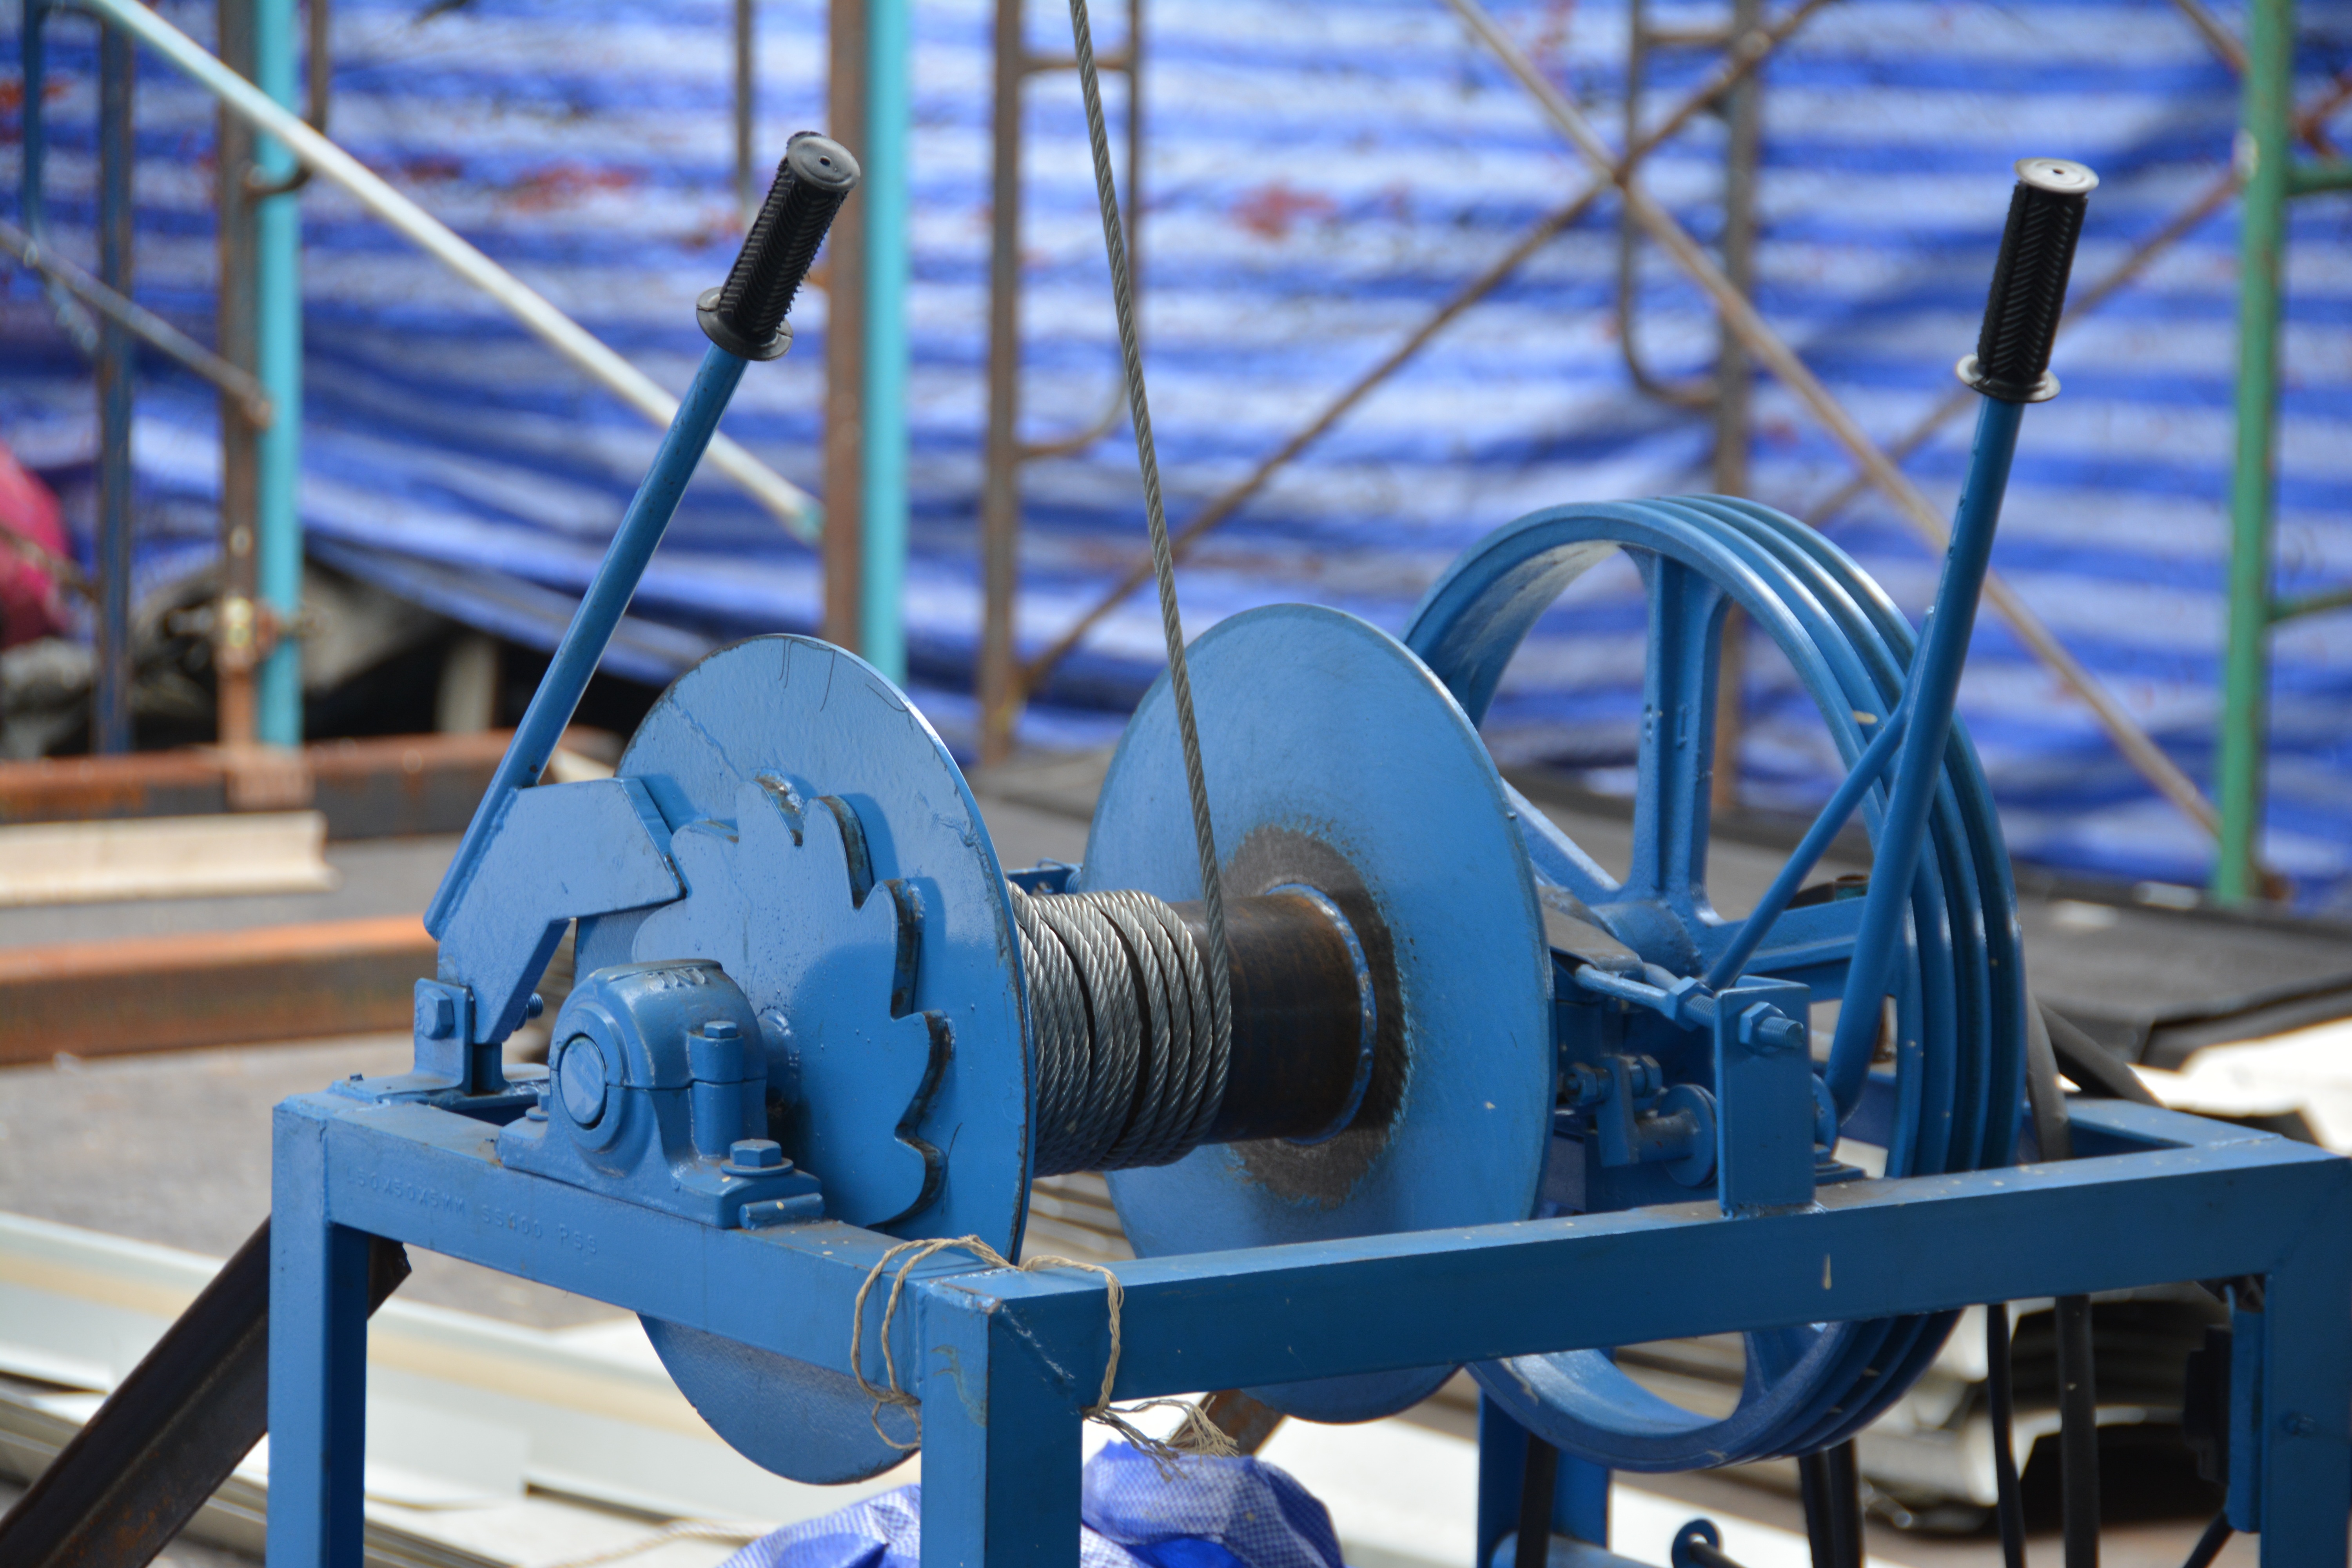
work, plant, technology, wheel, tool, cable, steel, wire, construction, line, vehicle, equipment, metal, industrial, machine, machinery, blue, industry, hanging, coil, mechanism, power, lift, mechanical, engine, steam engine, crane, hoist, site, tension, lifting, pulley, winch, wind up, cable wire, aircraft engine, automotive engine part